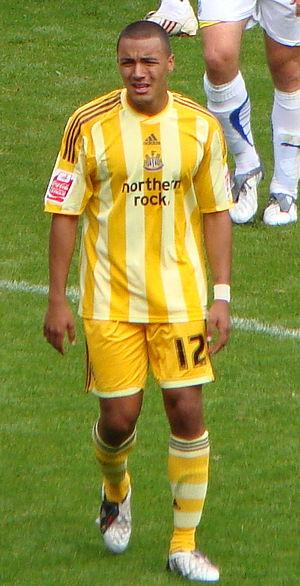
Daniel Peter « Danny » Simpson, né le 4 janvier 1987 à Eccles, est un footballeur anglais qui évolue au poste de défenseur à Huddersfield Town.